Big Dipper

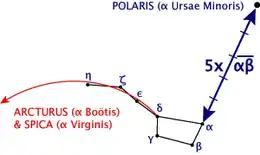
Guide to using Big Dipper to locate Arcturus, Spica, and Polaris

Not only are the stars in the Big Dipper easily found themselves, they may also be used as guides to other stars outside of the asterism. Thus it is often the starting point for introducing Northern Hemisphere beginners to the night sky: